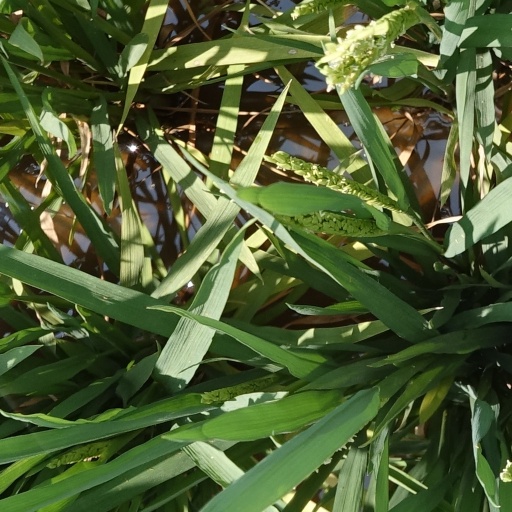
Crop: rice